Special routes of U.S. Route 151

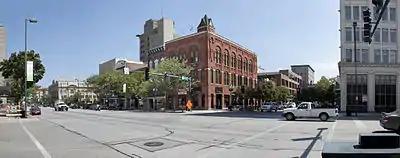
US 151 Bus. runs along 1st Avenue in downtown Cedar Rapids

Through Cedar Rapids, US 151 Business is officially designated as Iowa 922, though it is never signed as such.